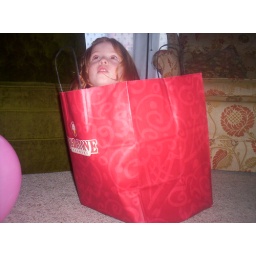
the bag her cake came in